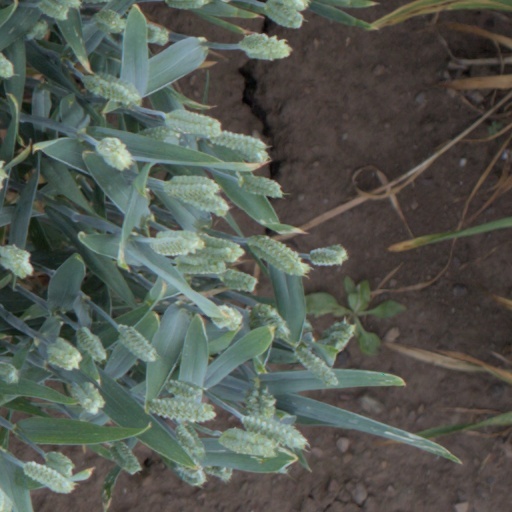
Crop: wheat